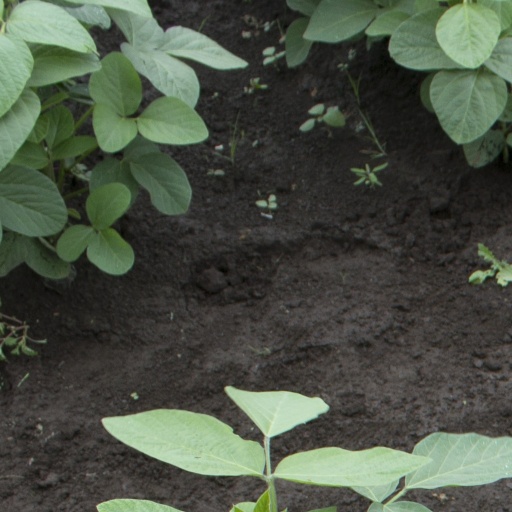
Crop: soybean